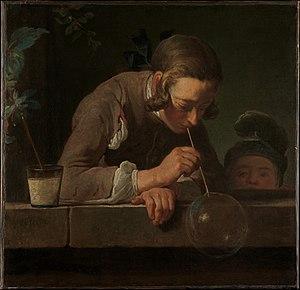
Jean Siméon Chardin, né le 2 novembre 1699 à Paris, mort dans la même ville le 6 décembre 1779, est considéré comme l'un des plus grands peintres français et européens du XVIIIᵉ siècle. Il est surtout reconnu pour ses natures mortes, ses peintures de genre et ses pastels.